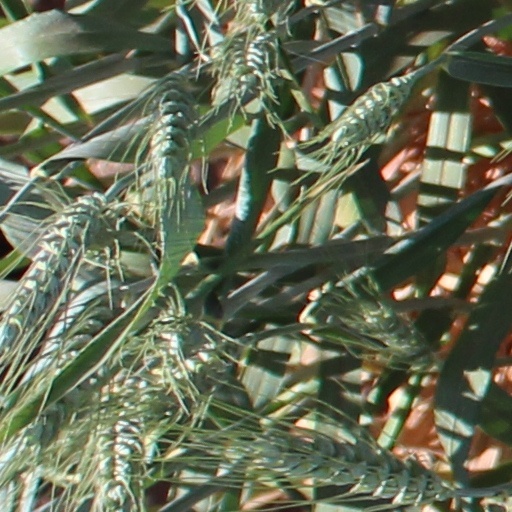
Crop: wheat